Périgueux station

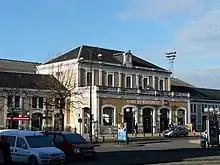
Périgueux station

The Gare de Périgueux is the railway station in the town of Périgueux, in the Dordogne department in France. The station opened in 1857 and is located on the Limoges-Bénédictins - Périgueux and Coutras - Tulle railway lines. The station is served by Intercités (Long distance) and TER (regional) services operated by SNCF, the French national railway.